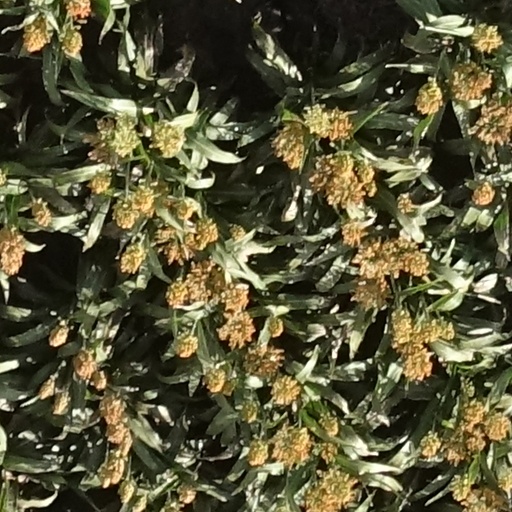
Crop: sorghum